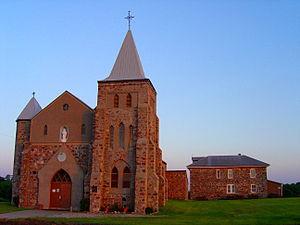
Esterhazy est un bourg situé dans le Sud-Est de la Saskatchewan au Canada. Il fait partie de la municipalité rurale de Feritle Belt No 183. Elle est surnommée « la capitale mondiale de la potasse ».